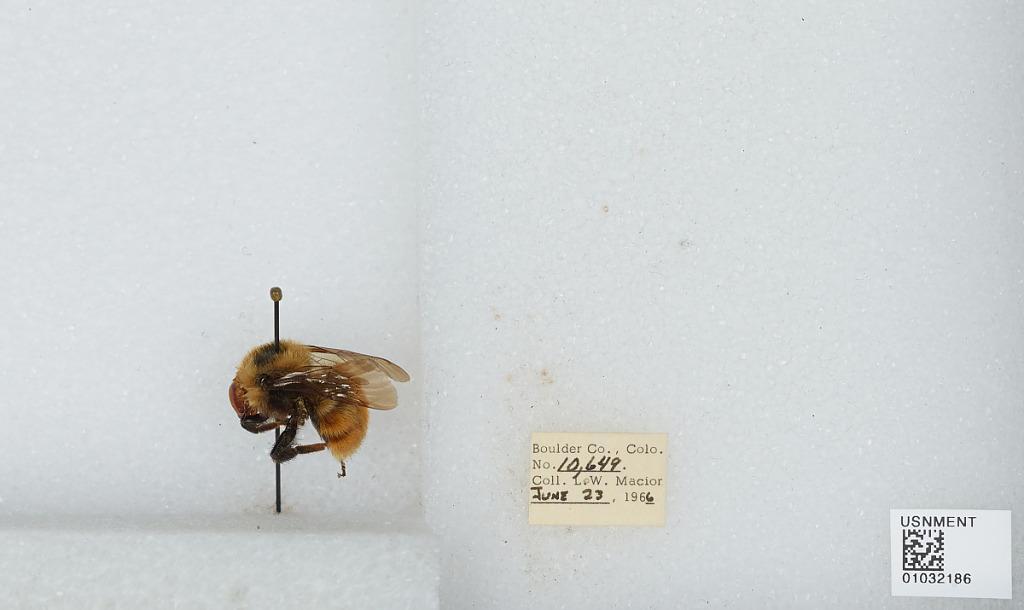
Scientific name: Bombus (Cullumanobombus) rufocinctus Cresson
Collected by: L. Macior
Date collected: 1966-6-23
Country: United States
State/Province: Colorado
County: Boulder
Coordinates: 40.015, -105.27